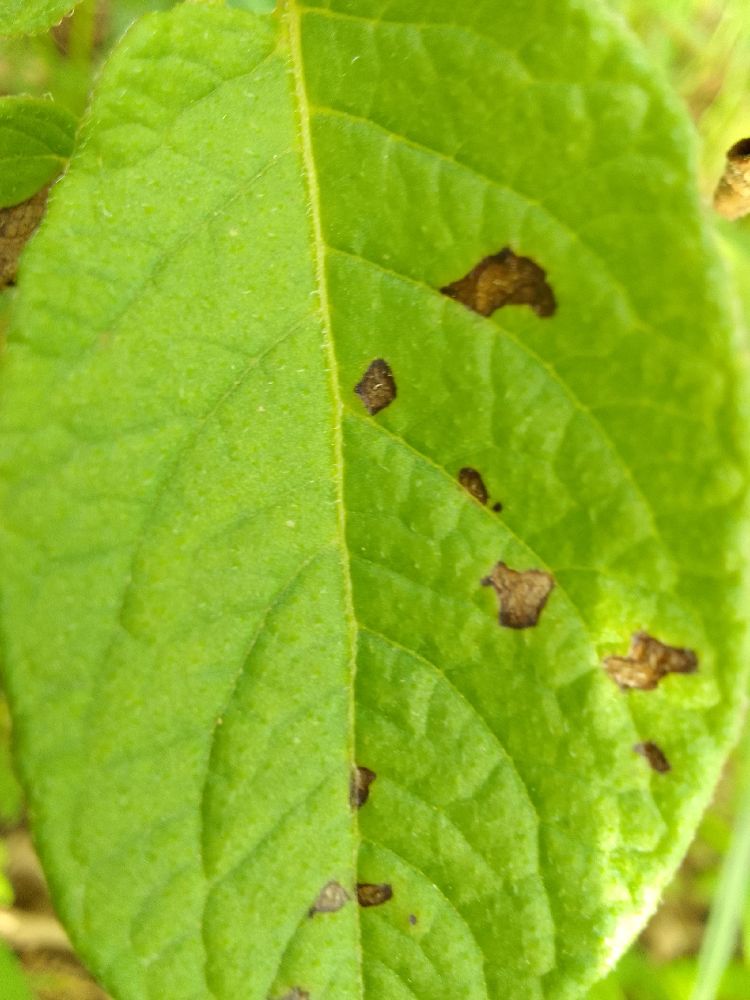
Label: Early blight